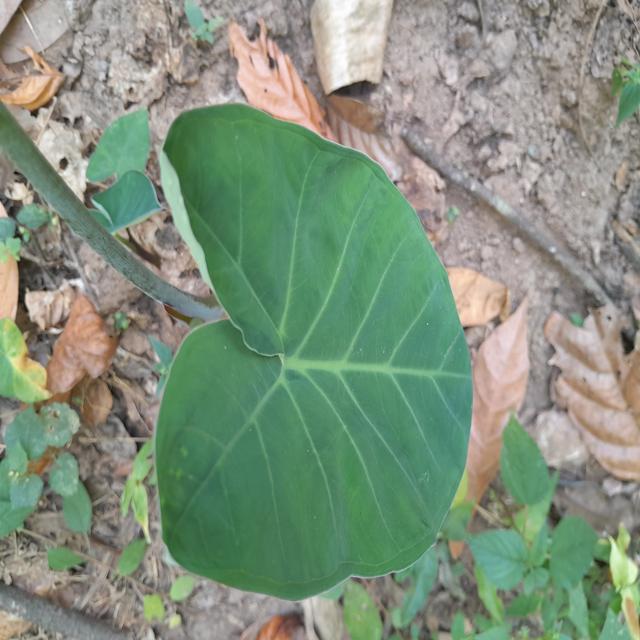
Label: Healthy